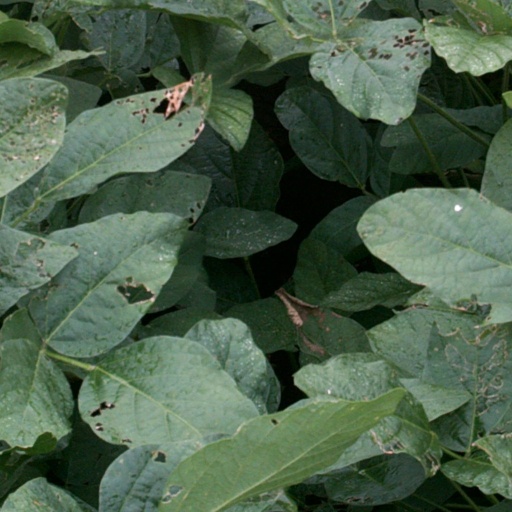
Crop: soybean